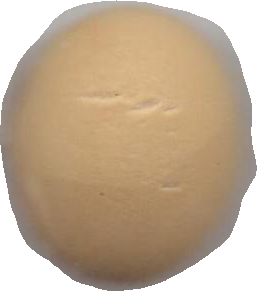
Variety: Dega